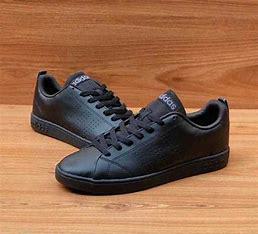
Brand: adidas
Model: neo Adidas NEO Advantage